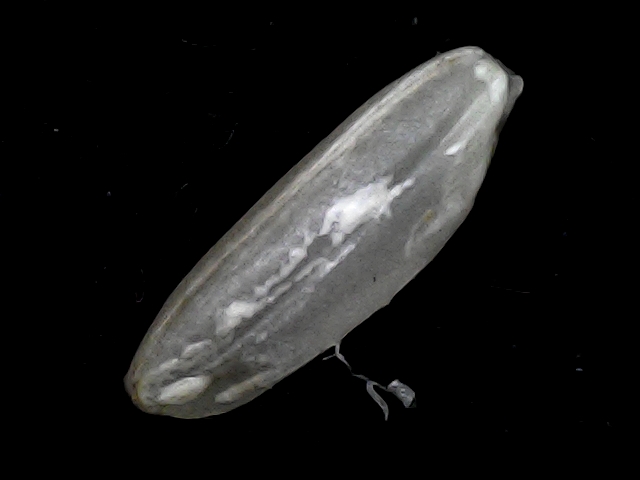
Rice variety: BD51